Ice mélange

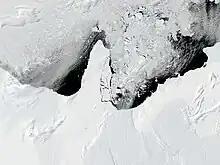
Rapid sea ice breakup along the Filchner-Ronne Ice Shelf

The ice mélange at the boundary of the ice shelf has sufficient strength to trap large tabular ice-shelf fragments for several decades before the fragments eventually become icebergs. This mélange tends to deform coherently in response to the ice shelf flow and the deformation of sea ice within the rifts suggests that the sea ice binds together large tabular ice-shelf fragments. The motion of the tabular fragments is a rigid body rotation about a vertical axis that is driven by velocity shear within the mélange. The role of the rift-filling mélange may be to bind tabular ice-shelf fragments to the main ice shelf before they calve. This suggests two possible mechanisms by which climate could influence tabular iceberg calving. First, non-uniform distributions in oceanic and atmospheric temperature may determine where the mélange melts and, thus, the location of the iceberg-calving margin. Second, melting or weakening of ice mélange as a consequence of climate change could trigger a sudden or widespread release of tabular icebergs and lead to rapid ice-shelf disintegration. Ice-shelf rifting, a long-term process that culminates in tabular iceberg release, is strongly influenced by sea ice and other types of ice, which fill the rift. The eventual detachment of these fragments as icebergs thus appears to be determined in part by the dynamics of the mélange which fills rifts.